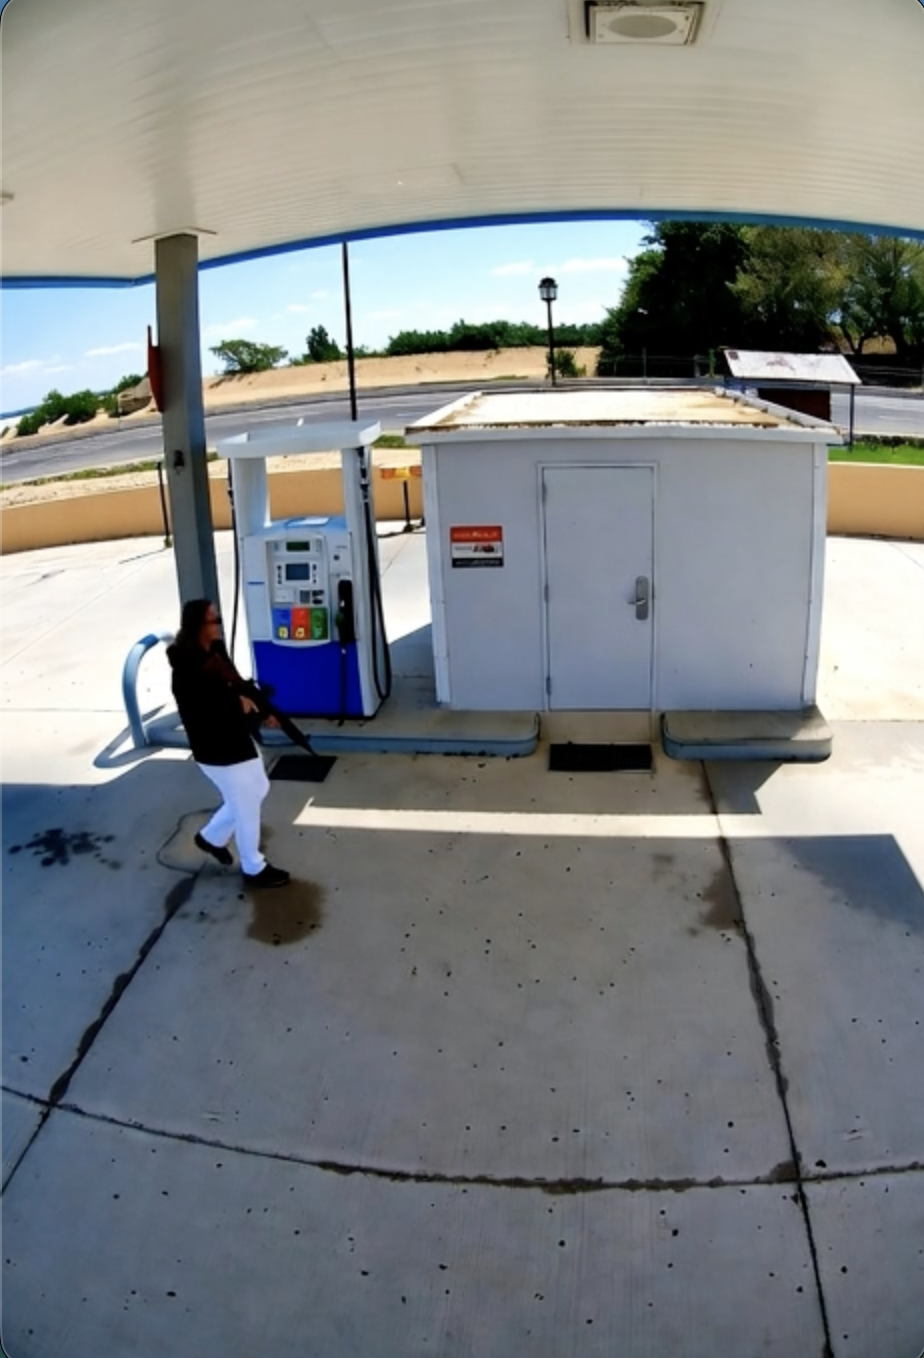
Object: person

Object: weapon